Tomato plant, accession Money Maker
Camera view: tilt-top (135 deg); turntable rotation: 270 degrees
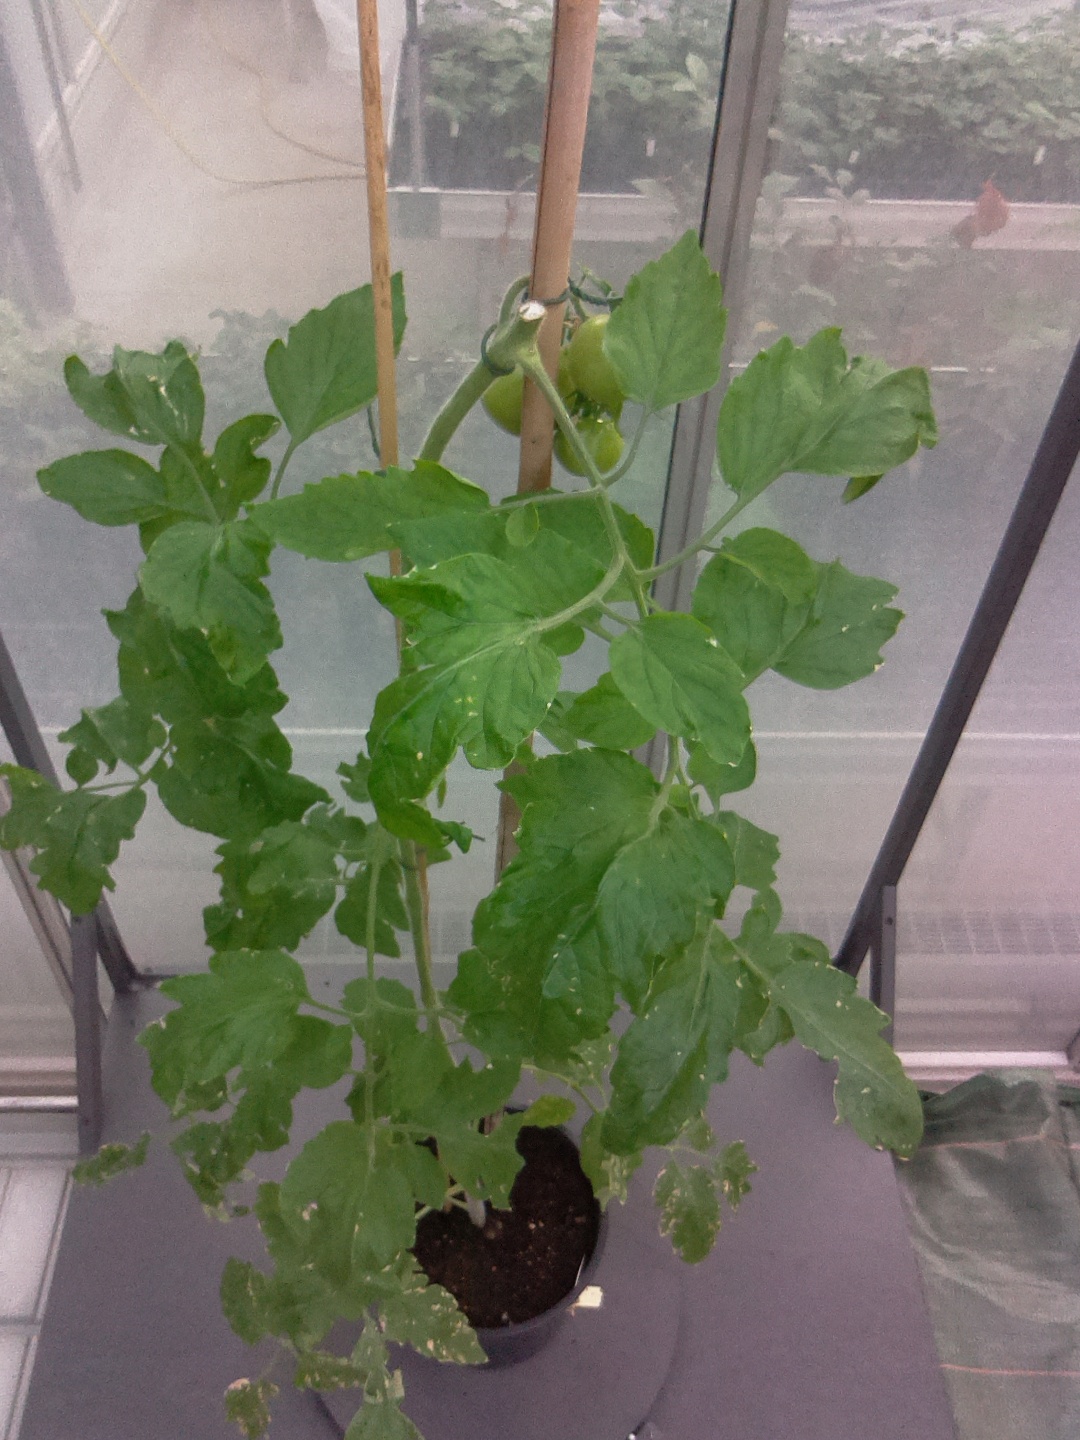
BBCH growth stage 73: 30%-40% of final fruit size